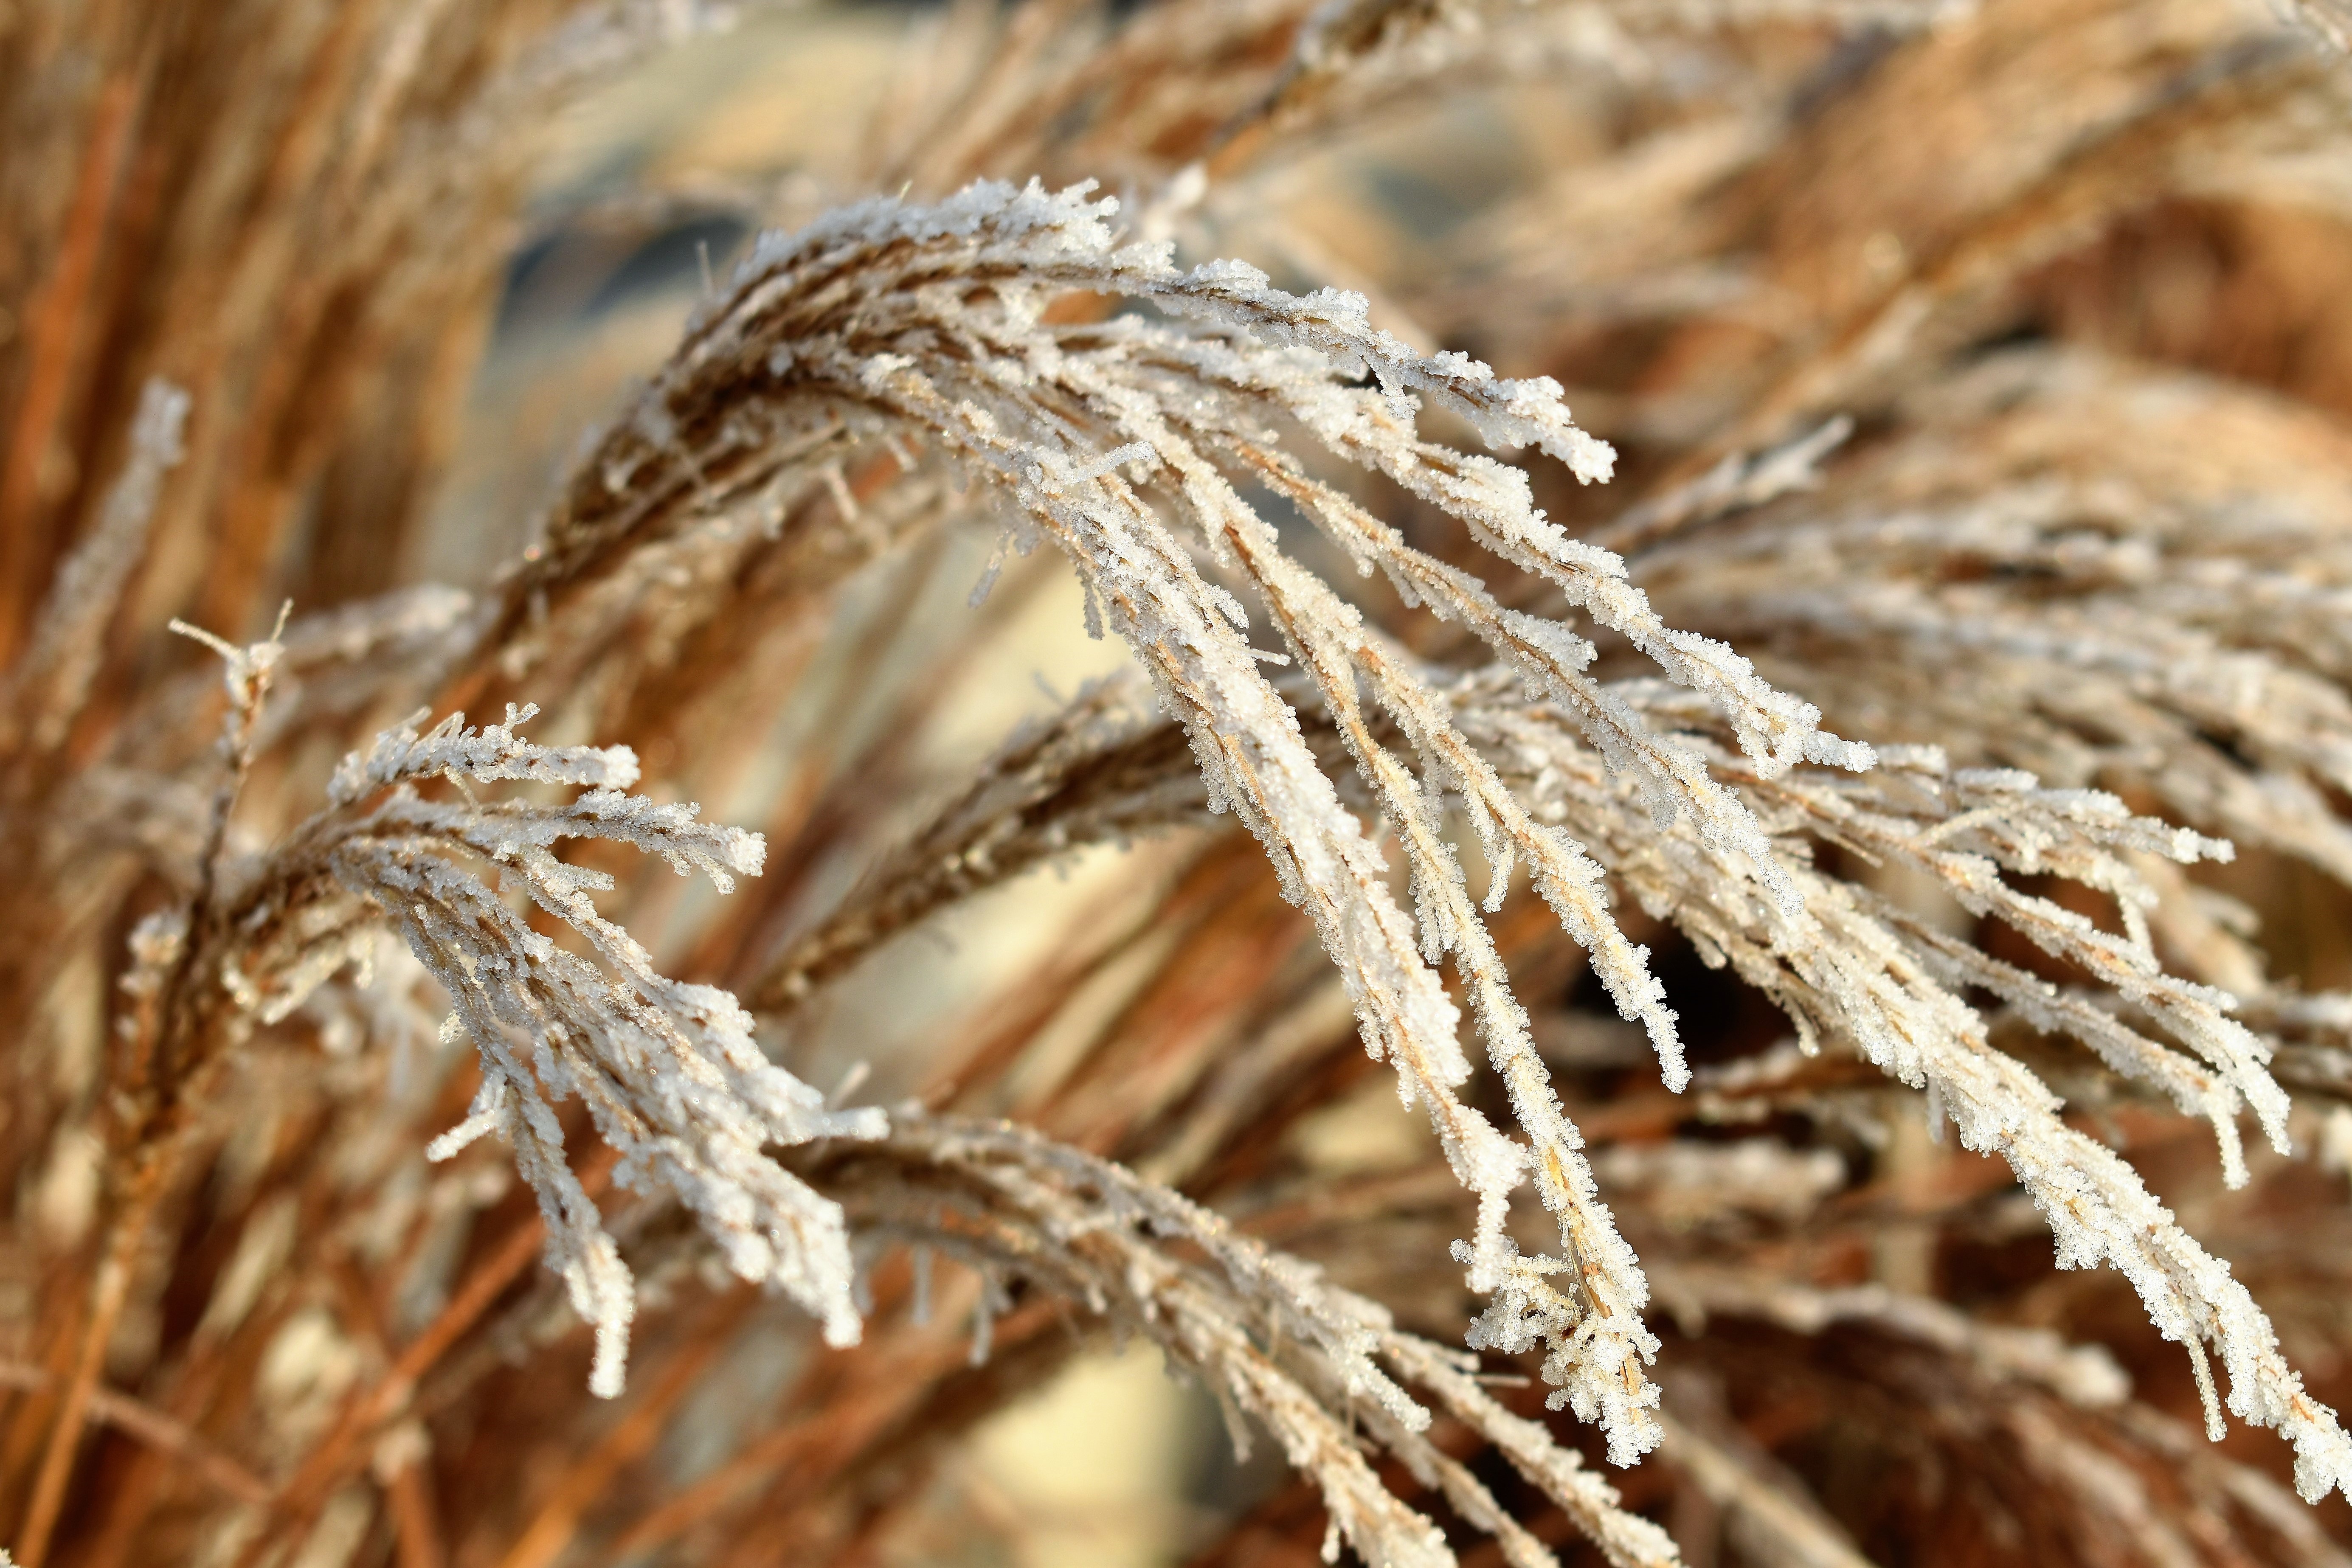
nature, grass, branch, cold, plant, field, wheat, leaf, frost, dry, ice, food, green, crop, autumn, frozen, agriculture, close, twig, close up, leaves, iced, rye, hoarfrost, winter impressions, eiskristalle, crystals, flowering plant, grass family, plant stem, land plant